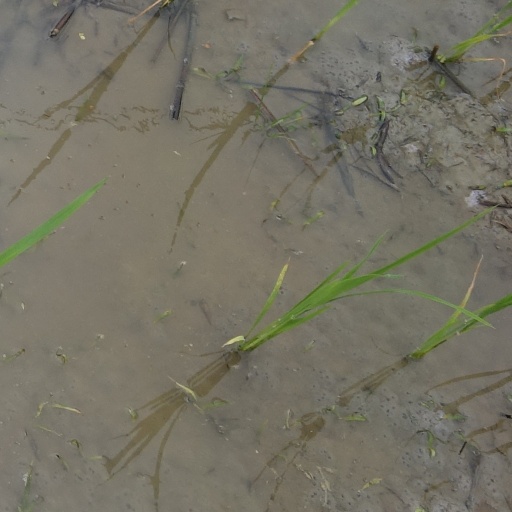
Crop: rice